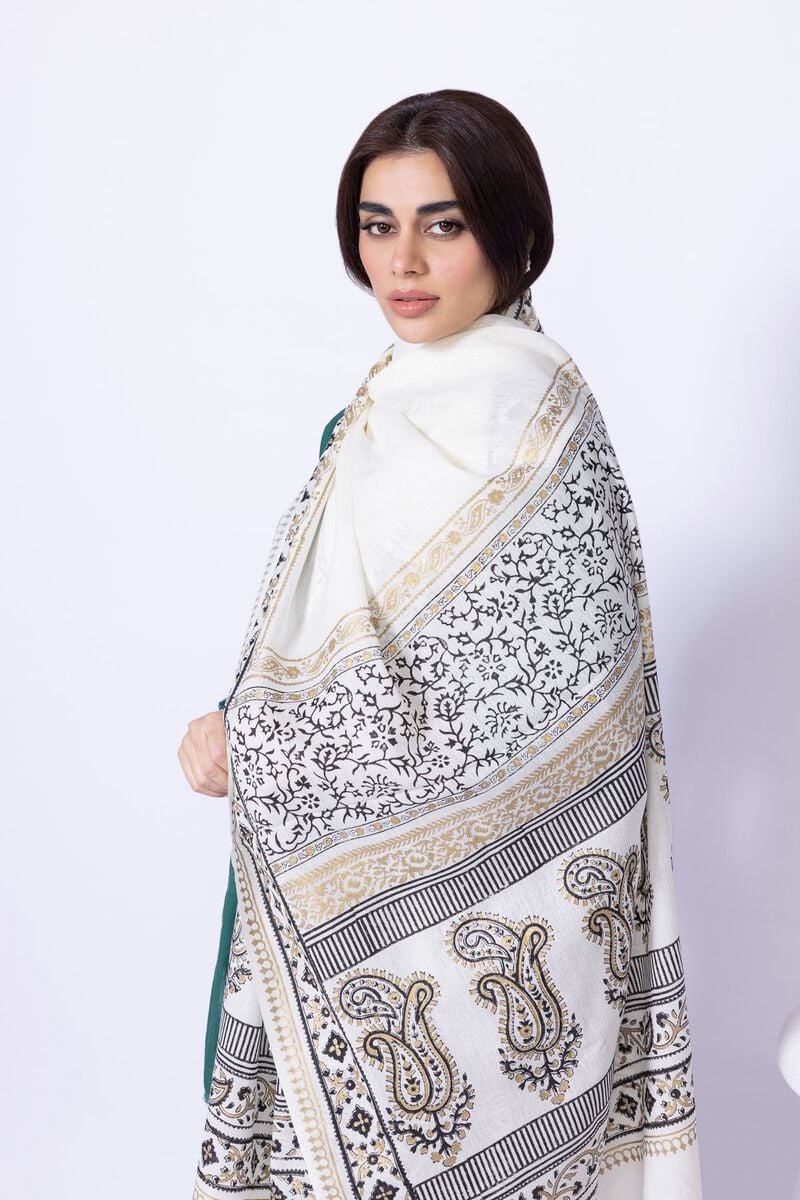
white multi paisley shawl